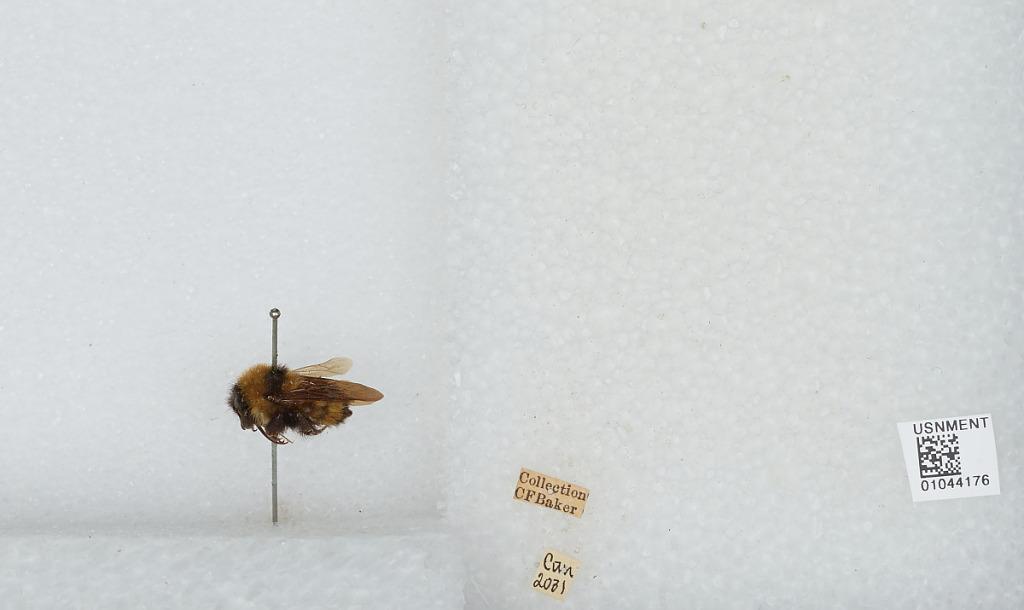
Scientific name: Bombus sp.
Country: Canada